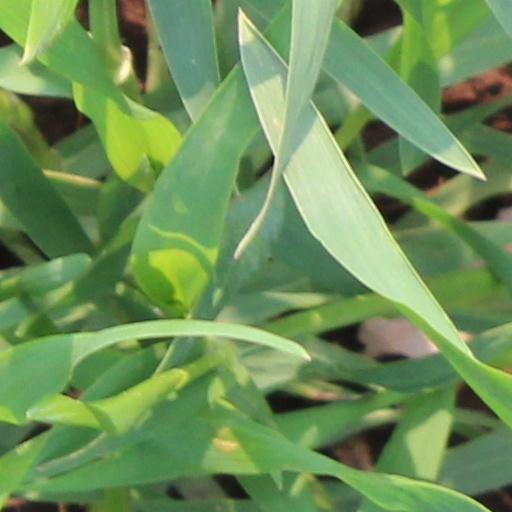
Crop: wheat